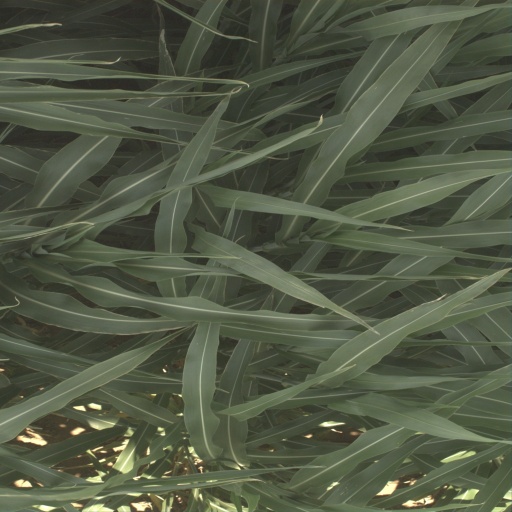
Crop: sorghum